Describe the emotion expressed in this image:  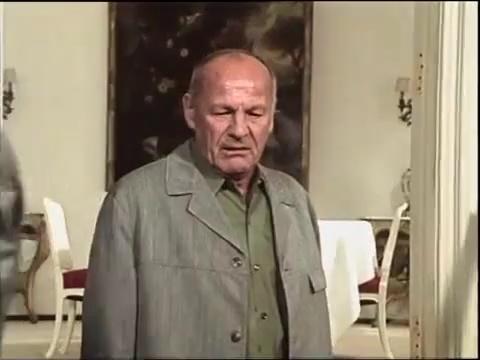
This person displays Suffering, valence and arousal with high intensity.